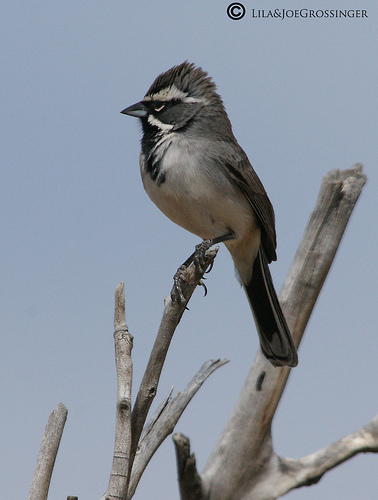
the bird has a long plumed tail and a black crested chest with a light grey body.
a smal lbird with a grey head, belly and vent, but with black and white feathers throughout the rest of its body.
this is a bird with a white belly, grey back and a black throat.
this bird has a speckled belly and breast with a short pointy bill.
this grey and white bird has a crest of long grey feathers on the crown, a white superciliary, and a patch of black on the throat and breast.
the bird is predominantly black with spiky black hair and a white bellow with a black back and wings.
this bird is black at the tarsus, foot, throat, head, back and wings with a white breast, eyebrow and malar stripe.
this small bird has a short sharp bill, a ruffled crown of brown feathers, a gray belly, gray malar stripe and eyebrow, with a black throat.
this bird has a grey crown, grey primaries, and a grey belly.
the bird small with plume on head and darker grey wings.
Species: Black Throated Sparrow